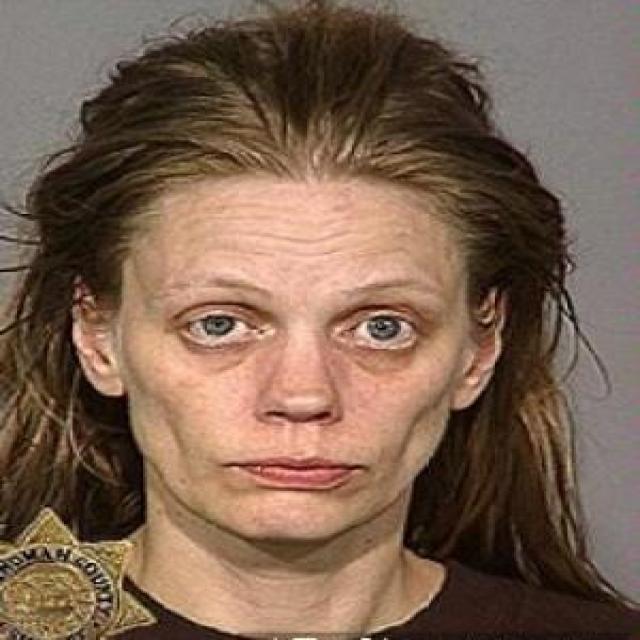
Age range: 21-44